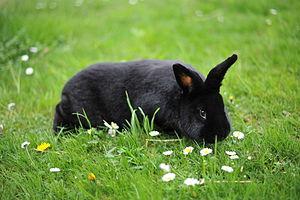
L'Alaska est une race de lapin domestique originaire d'Allemagne. Ce lapin de couleur noire intense est issu de croisements entre des lapins argentés, Russes, Havane et Hollandais.